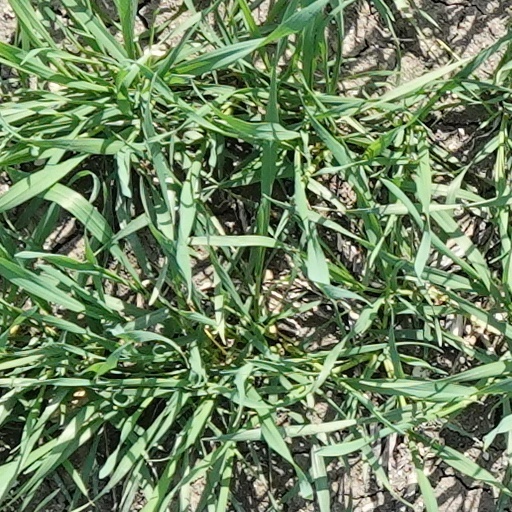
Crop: wheat